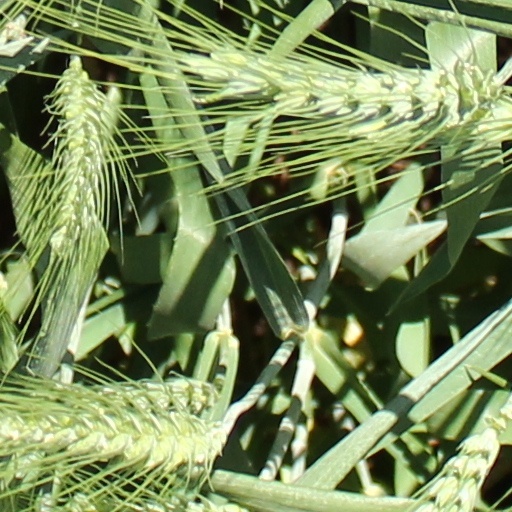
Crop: wheat